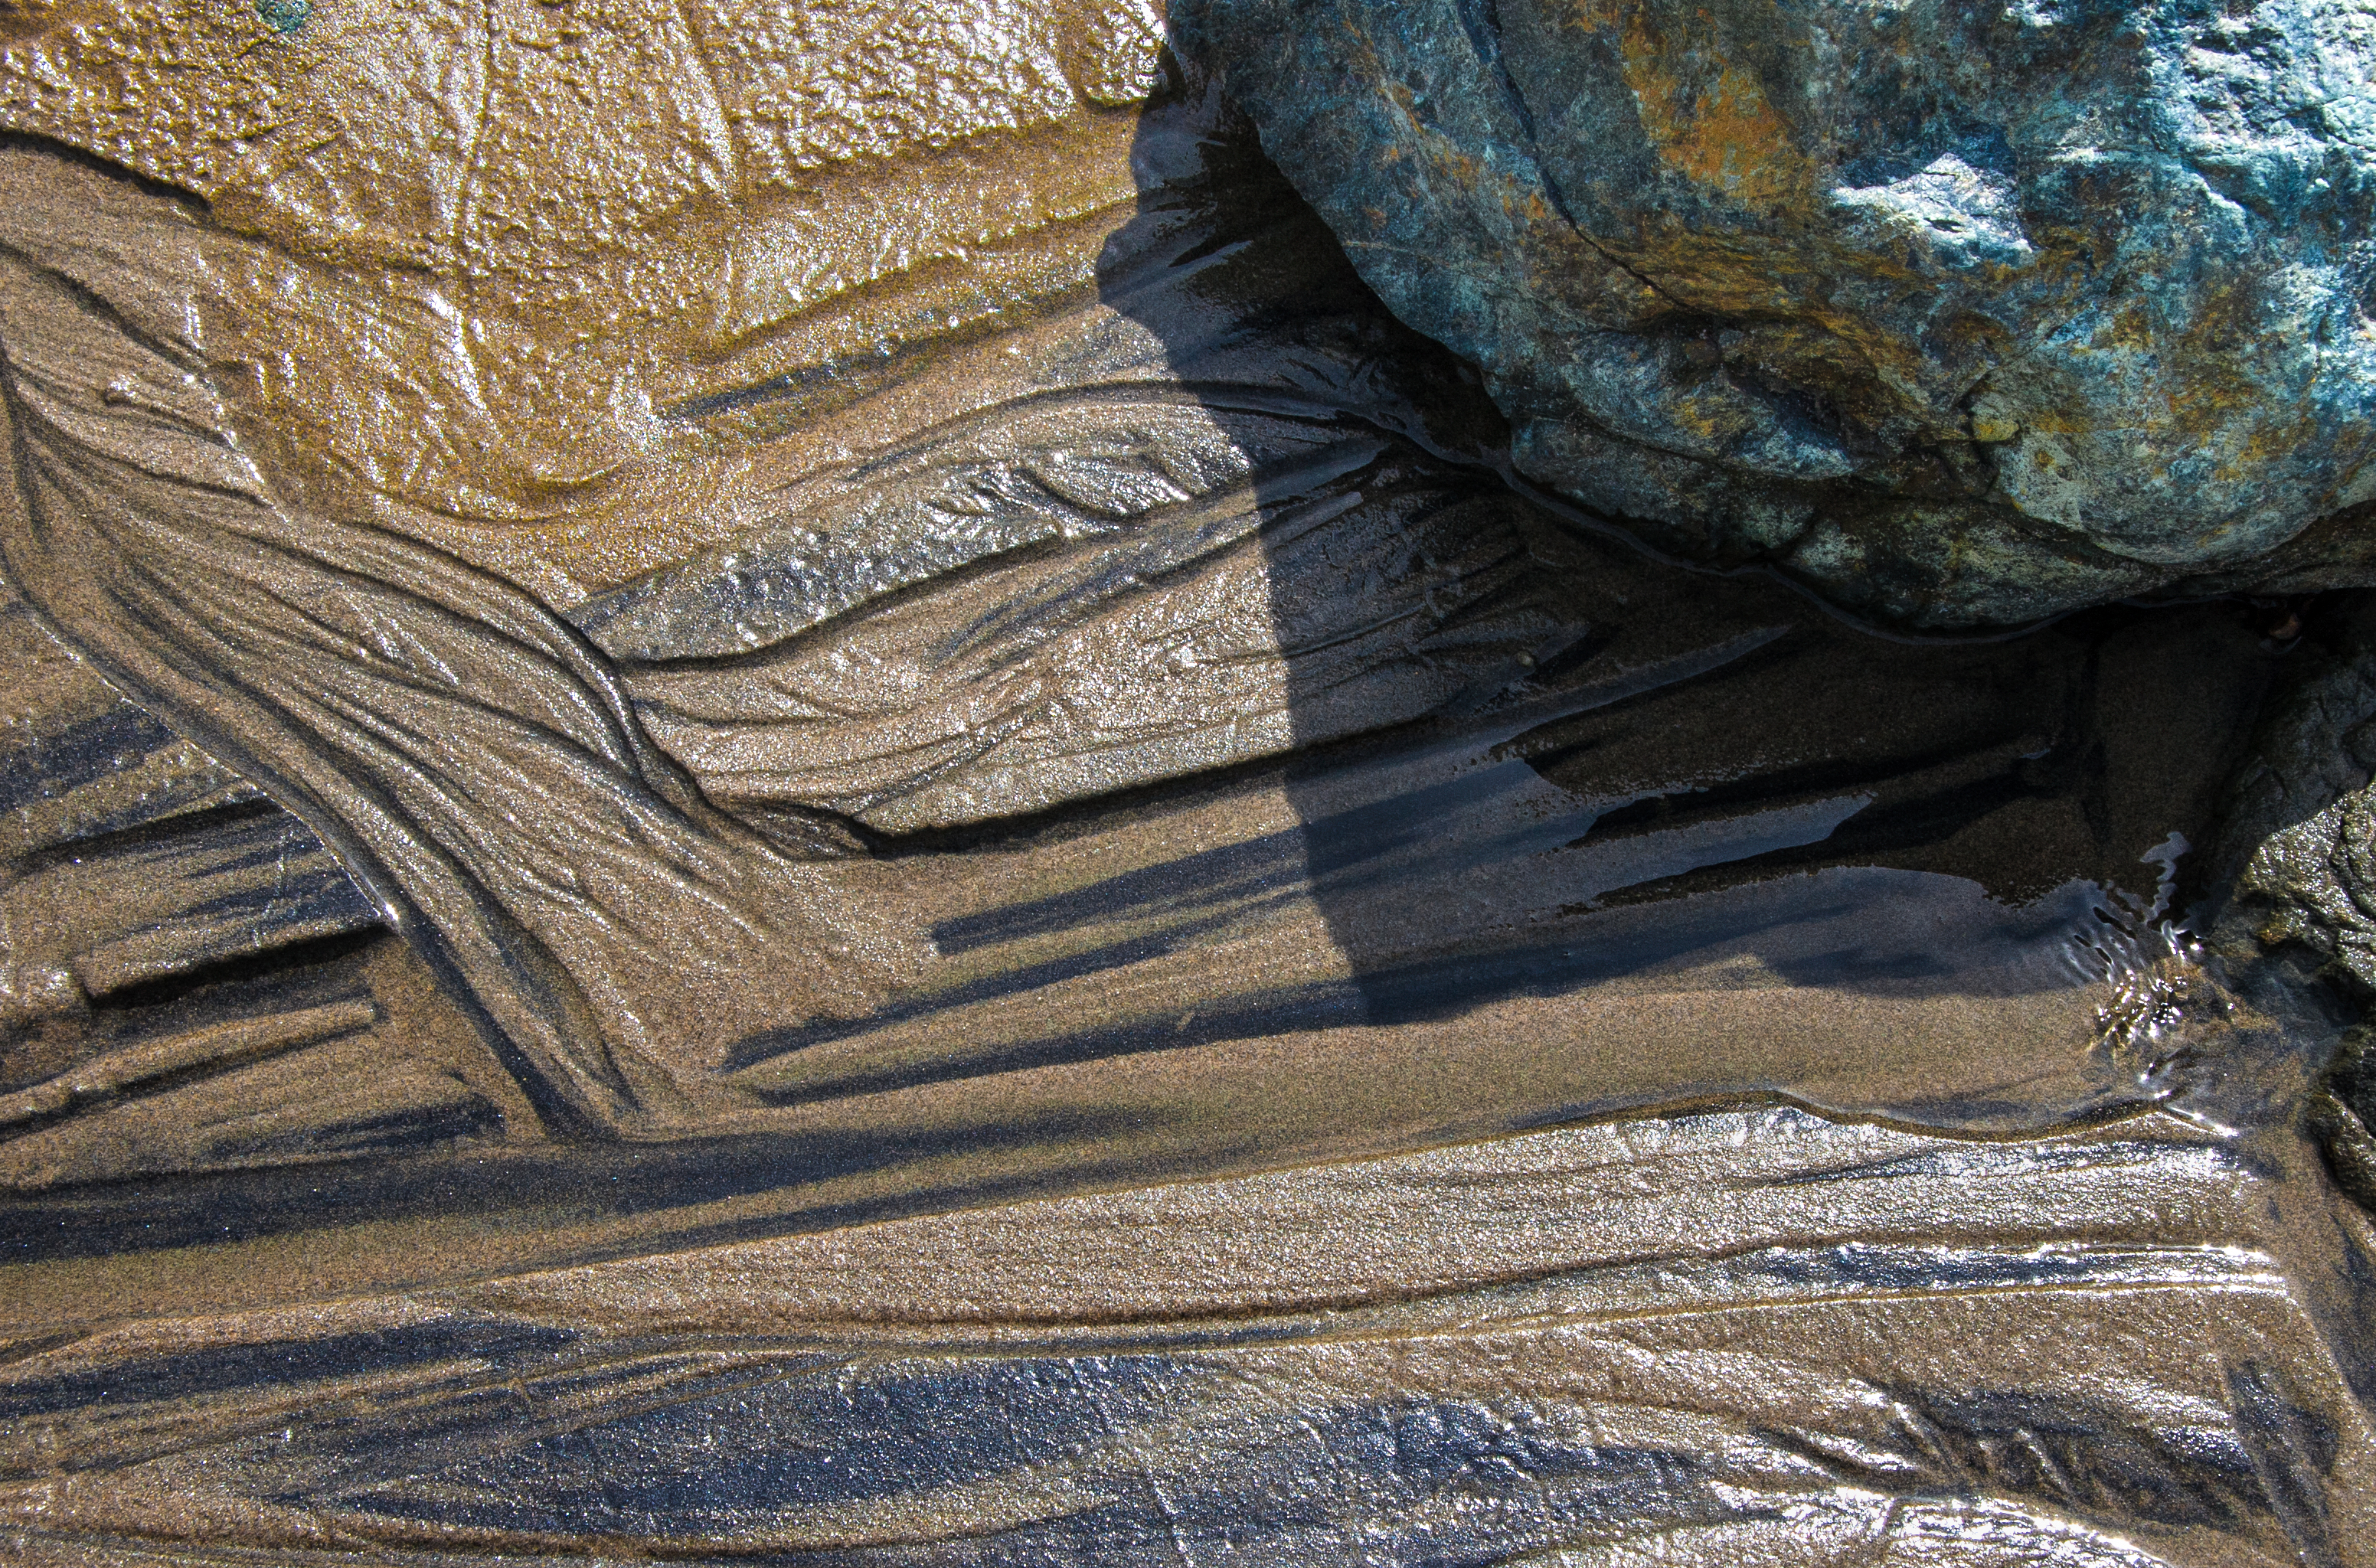
beach, sand, rock, wood, texture, formation, statue, material, sculpture, art, geology, temple, carving, patterns, oregon, msh0713, msh07131, ancient history